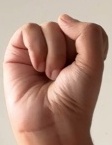
ASL sign: S